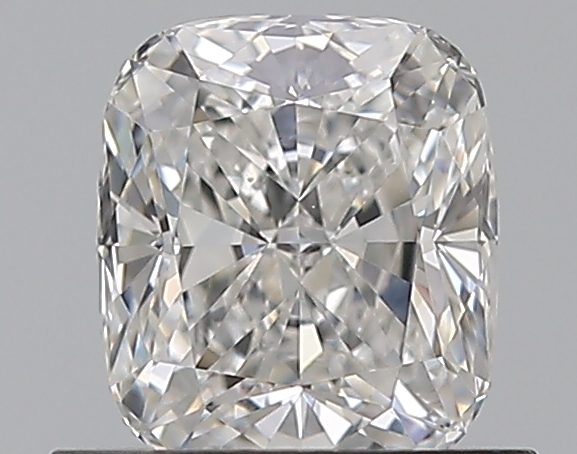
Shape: cushion
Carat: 0.72
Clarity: VS2
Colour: E
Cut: EX
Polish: EX
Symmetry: EX
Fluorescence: N
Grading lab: GIA
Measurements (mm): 5.52 x 4.8 x 3.24